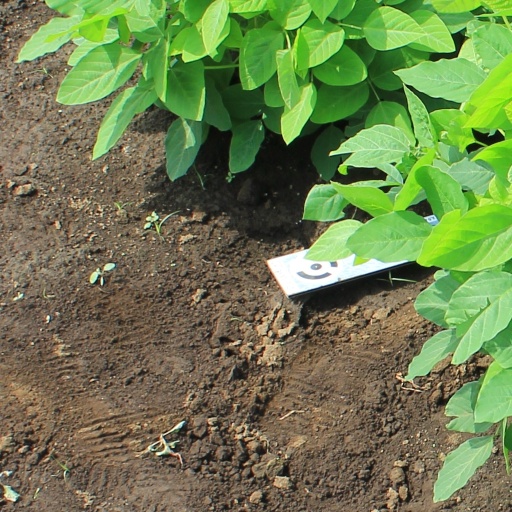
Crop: soybean